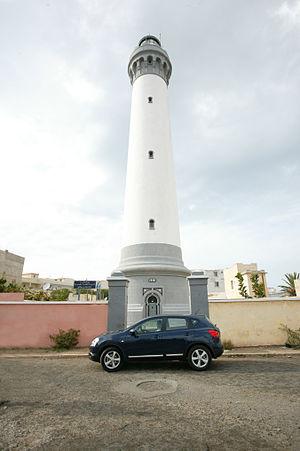
El-Jadida ou al-Jadida --avec anciens noms al-Brija, Mazagan et al-Mahdouma-- est une ville côtière du Maroc, à 96 km de Casablanca, chef-lieu de la province d'El Jadida. La cité fortifiée, édifiée par les Portugais au début du XVIᵉ siècle et nommée Mazagan, fut prise par les Marocains en 1769. Ses fortifications, avec leurs bastions et remparts, constituent un exemple précoce de l’architecture militaire portugaise de la Renaissance. Les édifices portugais encore visibles sont la citerne portugaise, la forteresse portugaise de Mazagan et l'église de l'Assomption, construite dans le style manuélin. Ils offrent un témoignage exceptionnel des influences croisées entre les cultures européenne et marocaine. Dès le début du XIXᵉ siècle, la ville éclata hors des remparts de la cité portugaise. Elle s'étend aujourd'hui très au-delà de ce qui n'est plus qu'un îlot historique au bord de l'Atlantique. El Jadida se situe à une altitude de 28 m.
Le phare de Sidi Bouafi est un phare situé dans la ville côtière de El Jadida, dans la région de Casablanca-Settat, au Maroc. Il est géré par le ministère de l'Équipement, du transport, de la logistique de l'eau.